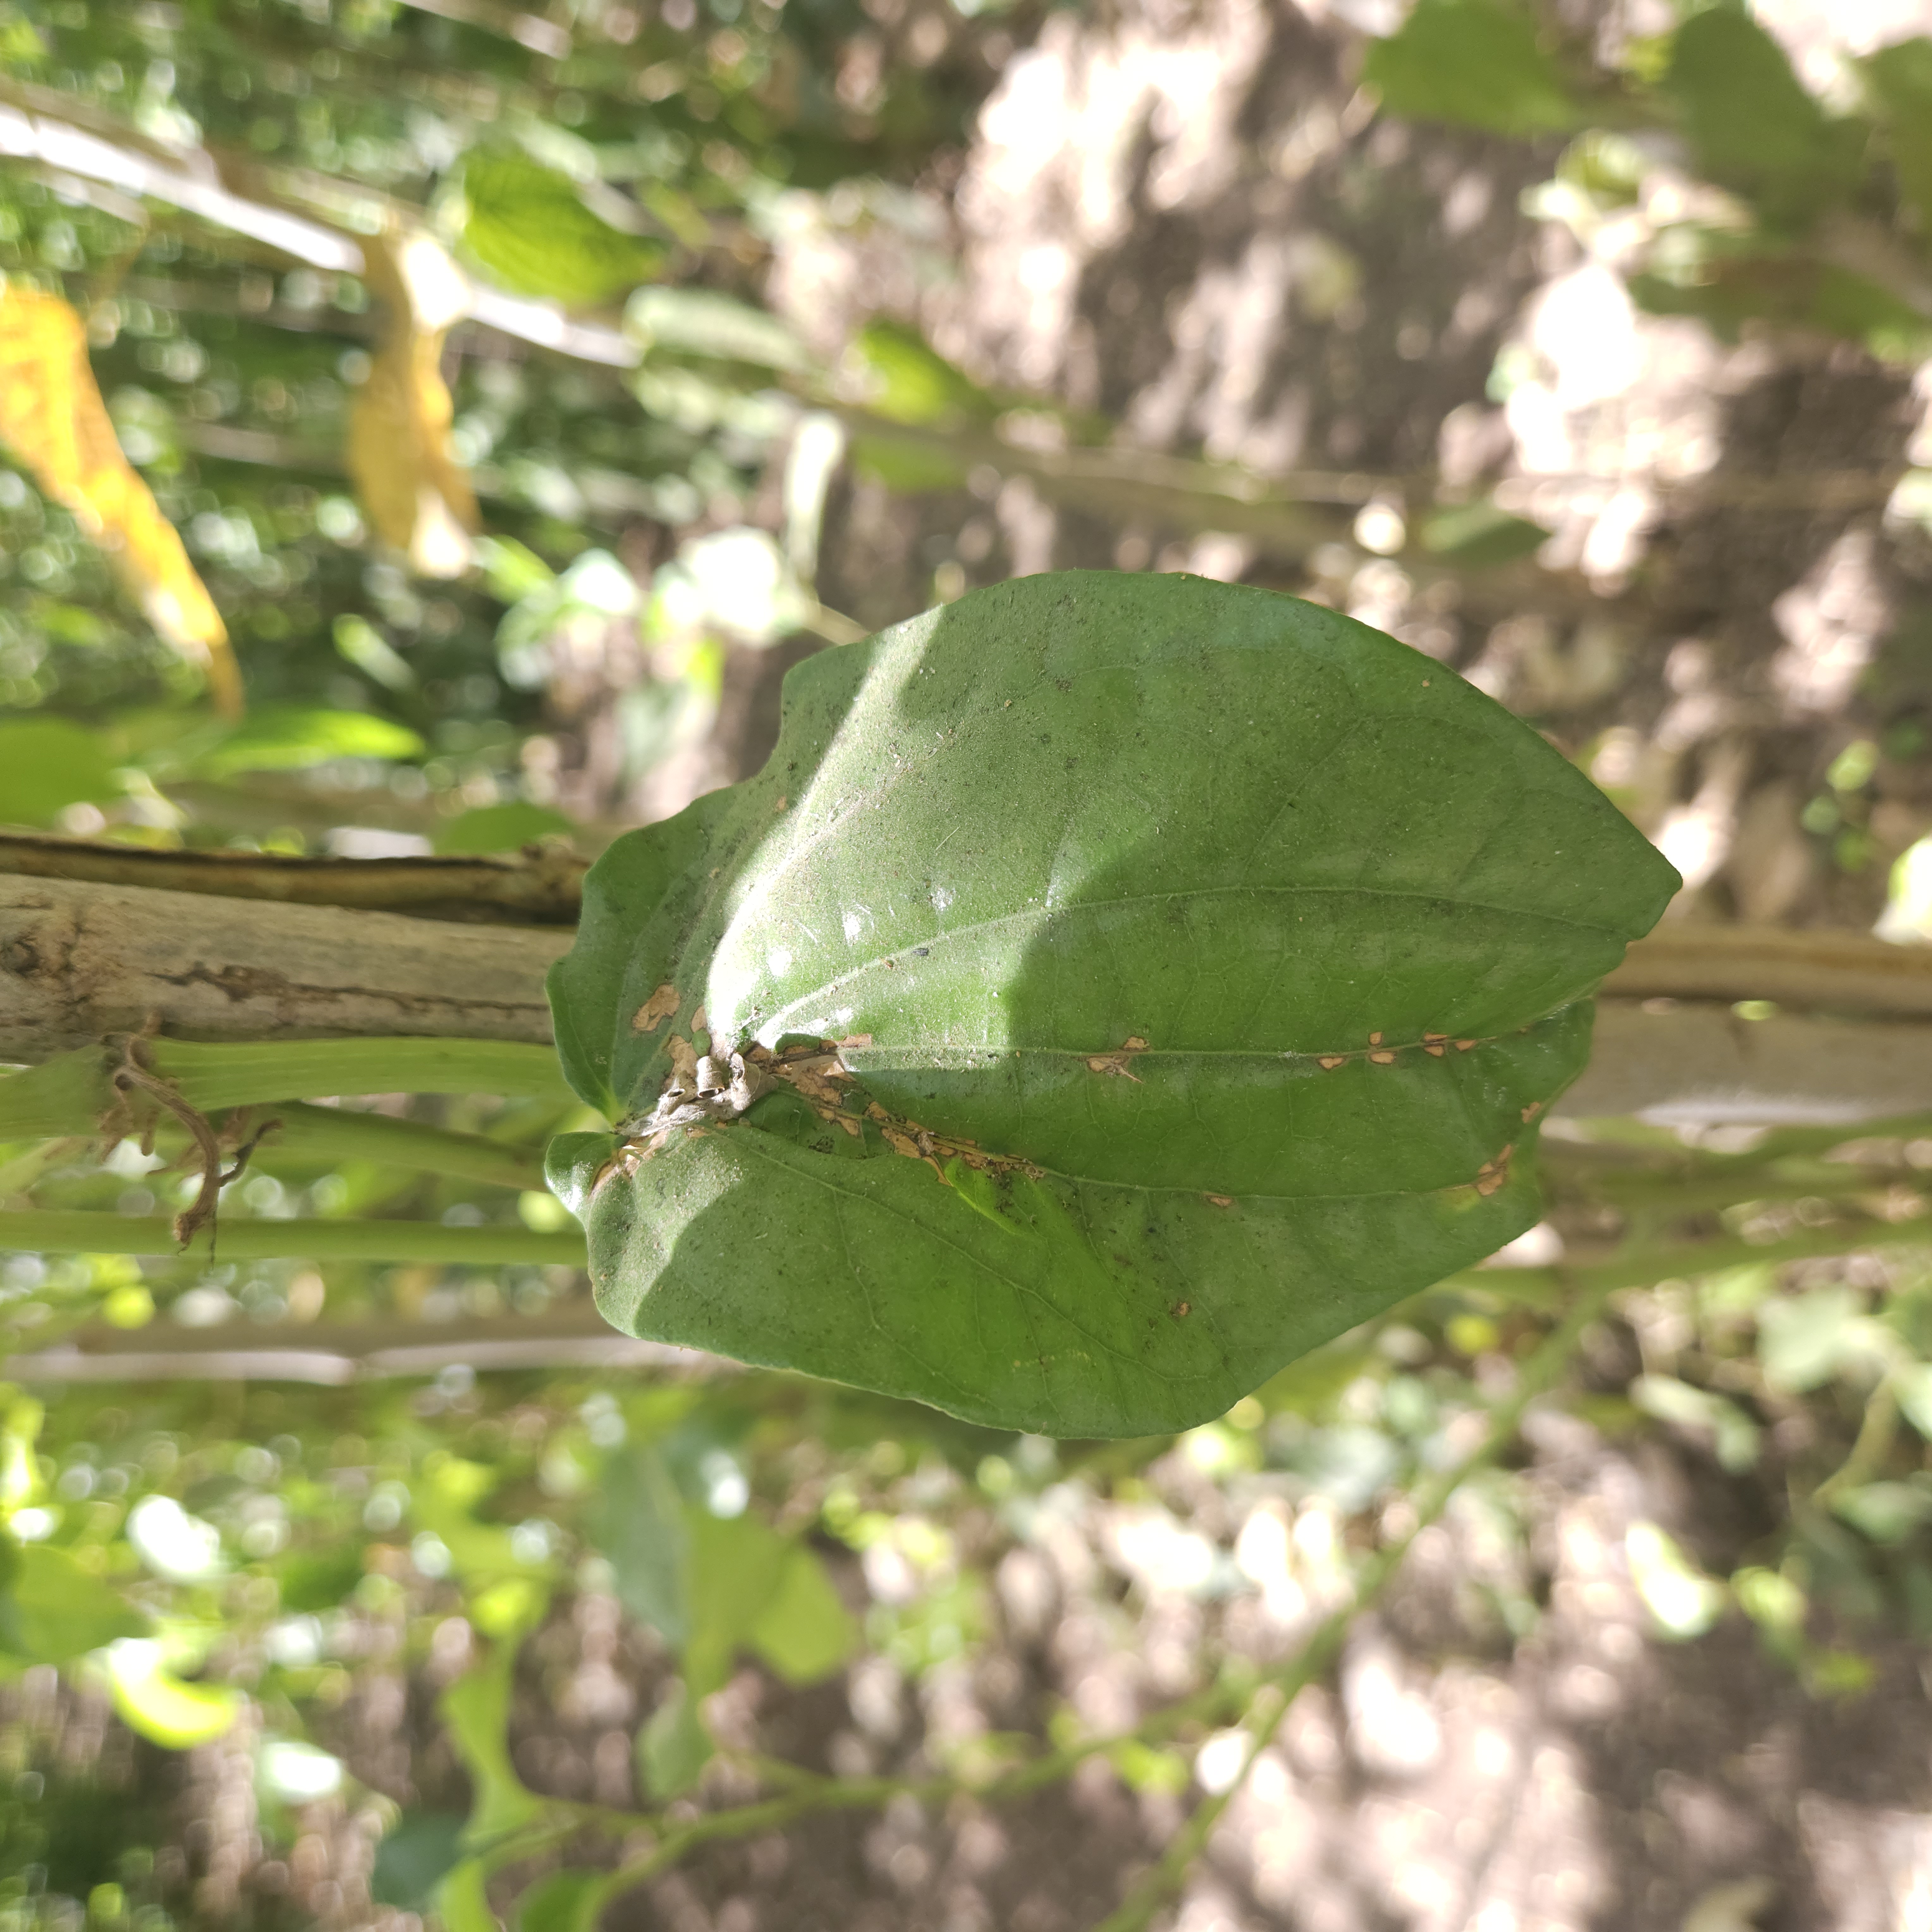
Label: Diseased